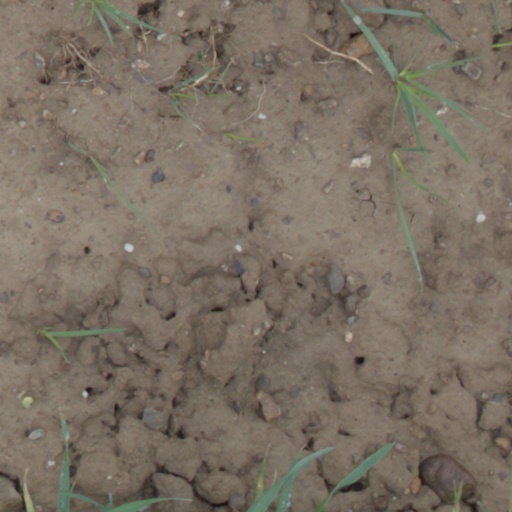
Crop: wheat